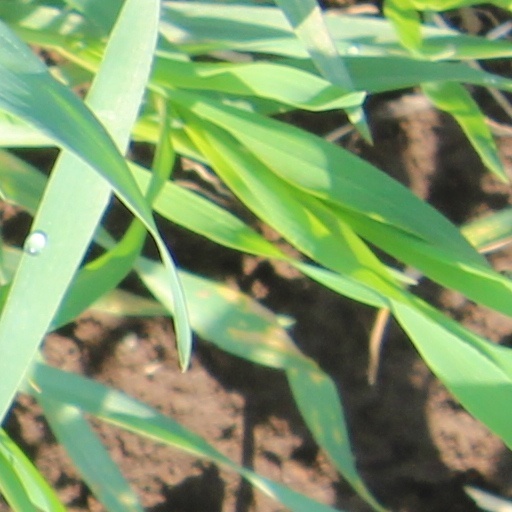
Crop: wheat